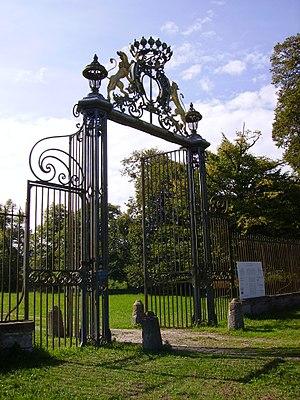
Château de la Mésangère
Cet article recense une partie des monuments historiques de l'Eure, en France.
La liste des sites classés de l'Eure présente les sites classés du département de l'Eure. Selon une mesure du 14 octobre 2014, ils sont au nombre de 154, couvrant une superficie de 12 562 hectares, soit 2,07 % du département.
Le château de La Mésangère est un château situé dans le département de l'Eure en Normandie.